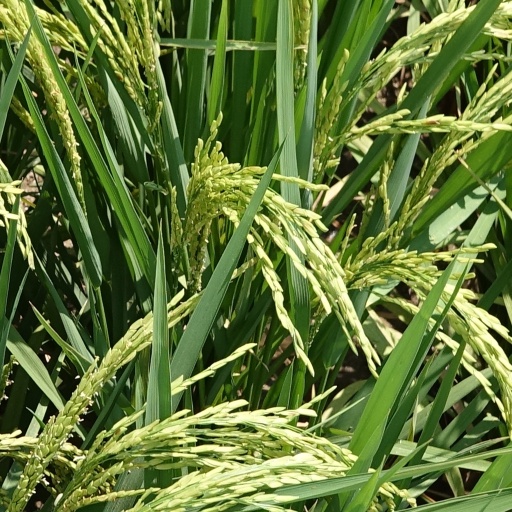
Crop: rice